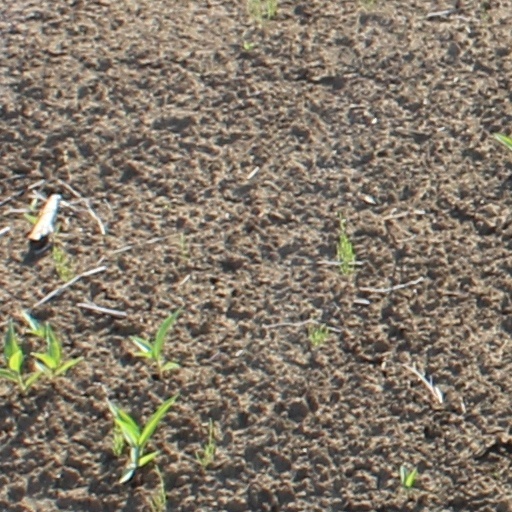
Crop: wheat